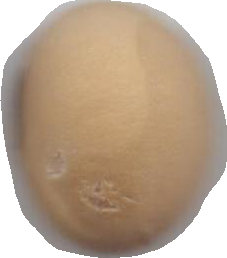
Variety: Anjasmoro